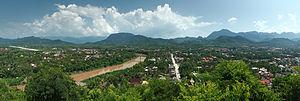
Vue panoramique de Luang Prabang, depuis le sommet du mont Phu Si. On aperçoit à gauche la rivière Nam Khan et à l'extrême gauche la piste d'atterissage de l'aéroport de Luang Prabang.